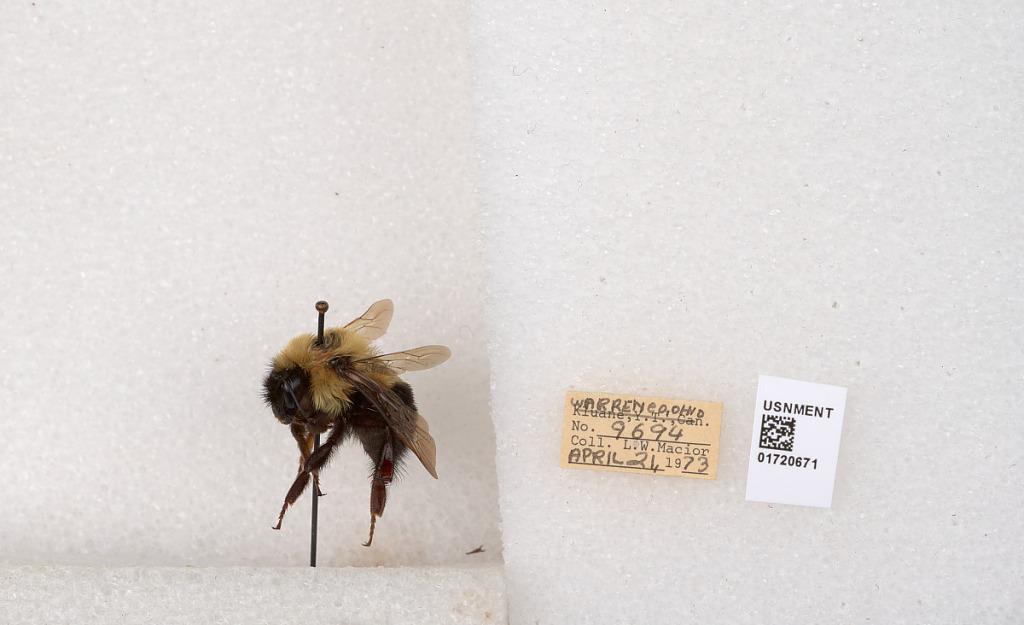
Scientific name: Bombus bimaculatus Cresson
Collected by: L. Macior
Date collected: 1973-4-21
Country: United States
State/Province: Ohio
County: Warren
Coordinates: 39.4276, -84.1668